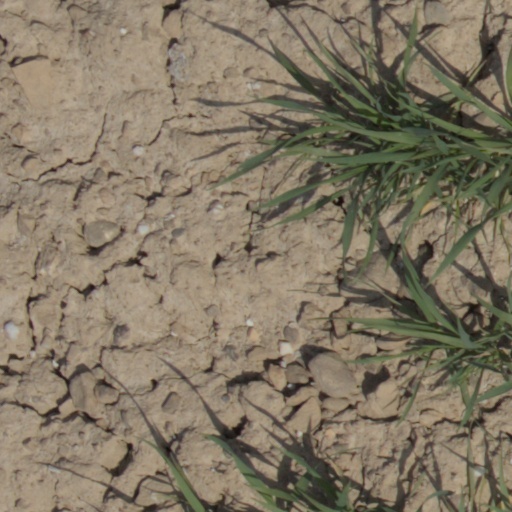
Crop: wheat